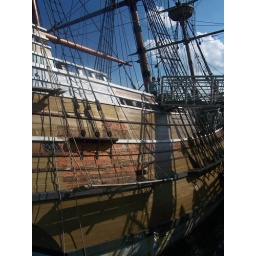
Let's sail away disappearing in a mistLet's sail away with a whisper and a kissOr vanish from a road somewhereLike Tereza and Thomas suspended in bliss.